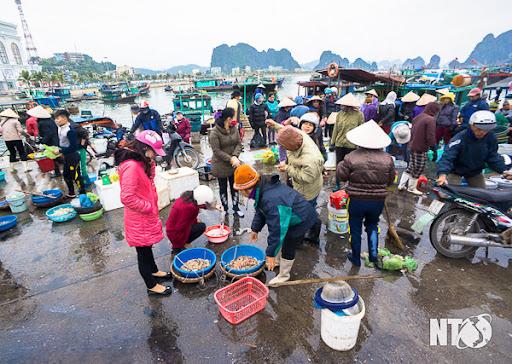
ở trên mặt nước có sự xuất hiện của những con thuyền